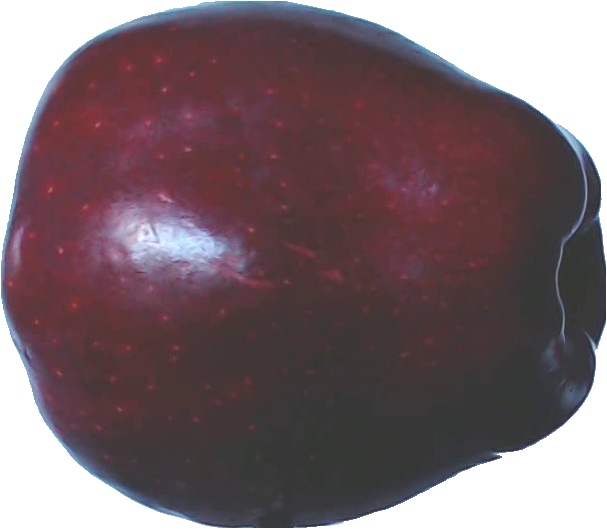
Label: apple_red_delicios_1